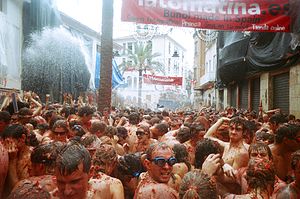
Tomatina
En gade i Buñol under Tomatina i 2006
Tomatina er en årlig festival som afholdes i byen Buñol i den spanske region Valencia, hvor deltagerne kaster tomater efter hinanden. Tomatina-festivalen afholdes hvert år den sidste onsdag i august og tiltrækker hvert år omkring 30-40.000 besøgende. Under Tomatina anvendes omkring 120 tons tomater som først moses inden de indgår som kasteskyts i den drabelige tomatkrig, hvis højdepunkt strækker sig over et par timer. For de mange udefra kommende besøgende er der visse regler, deriblandt at tomaterne skal moses inden de kastes, ligesom det anbefales at anvende beskyttelsesbriller samt hensigtsmæssig beklædning.